2016–17 Women's FIH Hockey World League Final

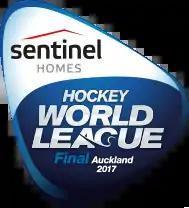

The 2016–17 Women's FIH Hockey World League Final took place between 17 and 26 November 2017 in Auckland, New Zealand. A total of eight teams competed for the title.